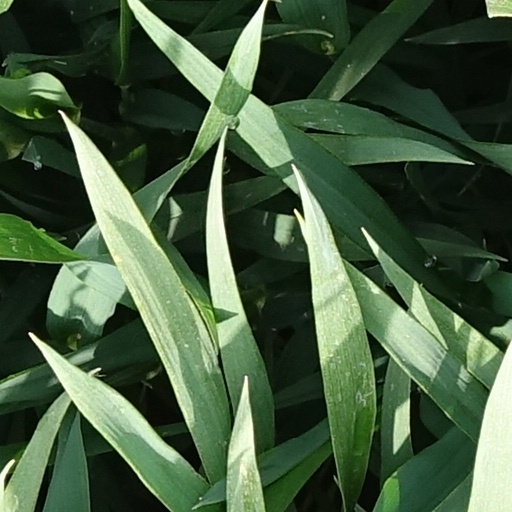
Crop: wheat